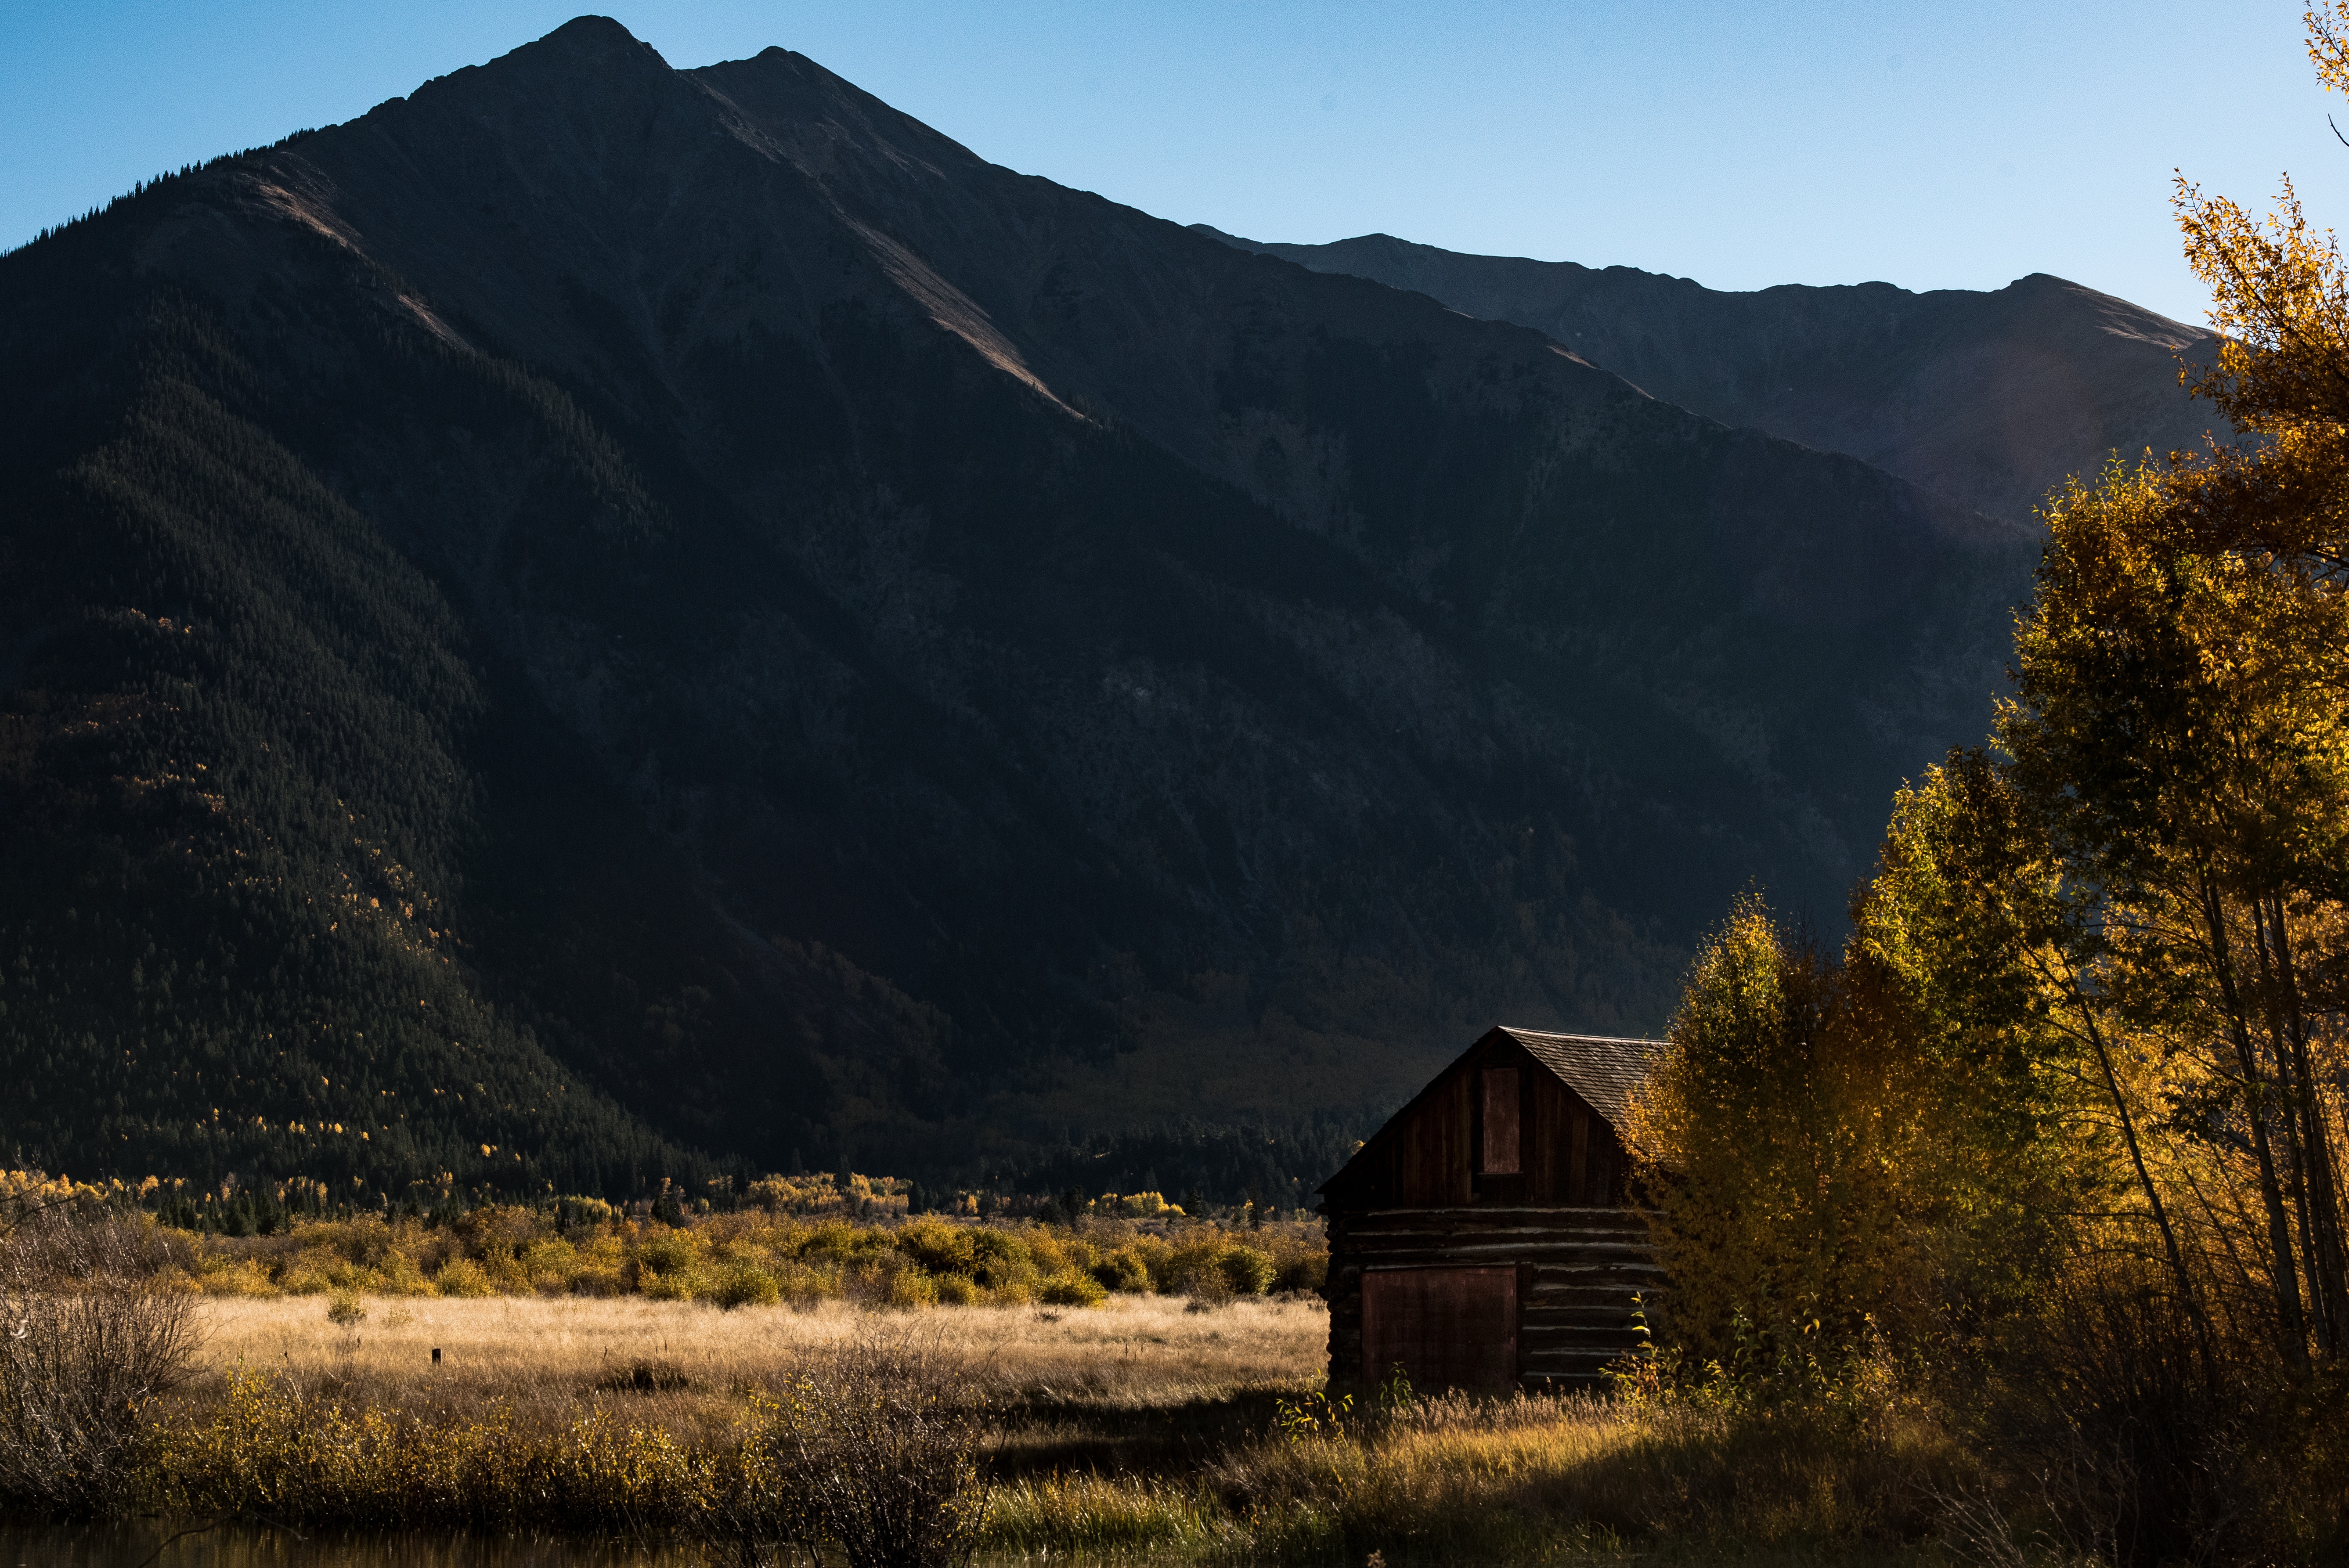
landscape, tree, nature, wilderness, mountain, field, house, morning, hill, lake, adventure, barn, valley, mountain range, cabin, autumn, rural area, landform, geographical feature, atmospheric phenomenon, mountainous landforms